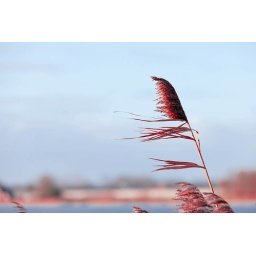
A single grass stem with gorgeous red colours blowing in the wind at the Vogelplas, Leidschendam/Voorschoten